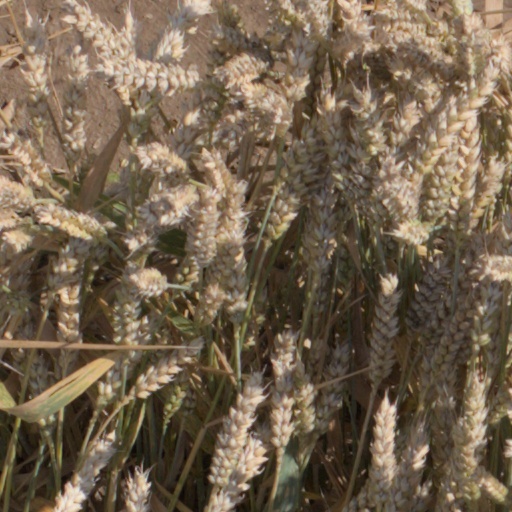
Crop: wheat